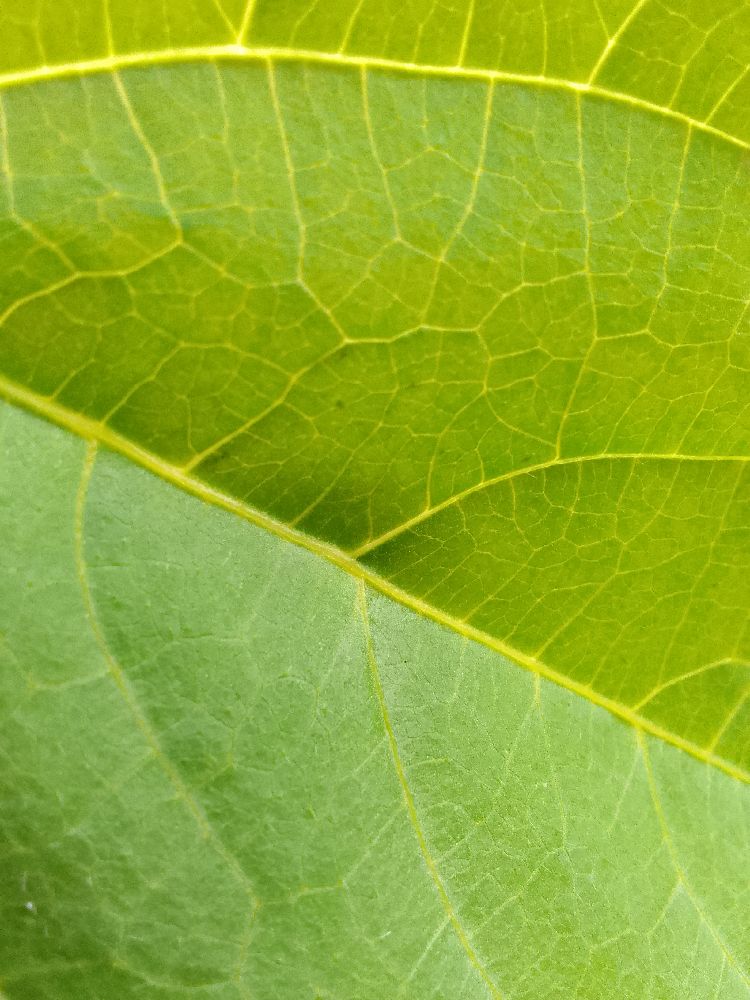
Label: healthy